Migjeni

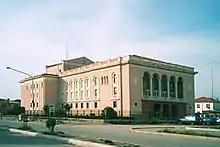
The Migjeni Theatre in Shkodër.

Some poems, such as "Të birtë e shekullit të ri" ("The sons of the new age"), "Zgjimi" ("Awakening"), "Kanga e rinis" ("Song of youth") and "Kanga e të burgosunit" ("The prisoner's song"), are assertively declamatory in a left-wing revolutionary manner. In those works, Migjeni gives readers a precursor of socialist verse or rather, in fact, as the zenith of genuine socialist verse in Albanian letters, long before the so-called liberation and socialist period from 1944 to 1990. Migjeni was, nonetheless, not a socialist or revolutionary poet in the political sense, despite the indignation and the occasional clenched fist he shows us. For this, he lacked the optimism as well as any sense of political commitment and activity.